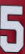
Number: 5